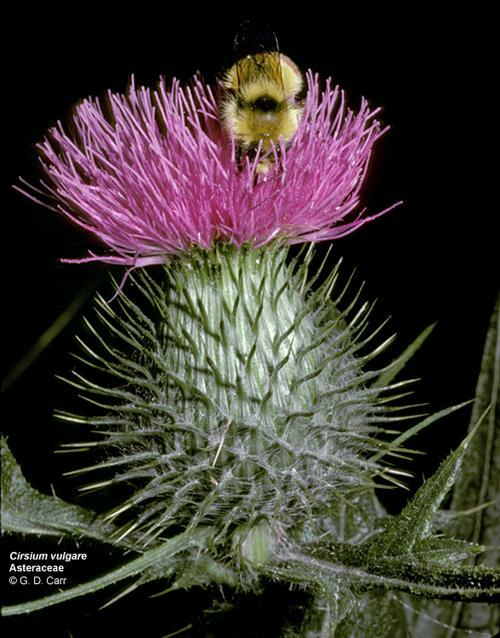
Flower: spear thistle